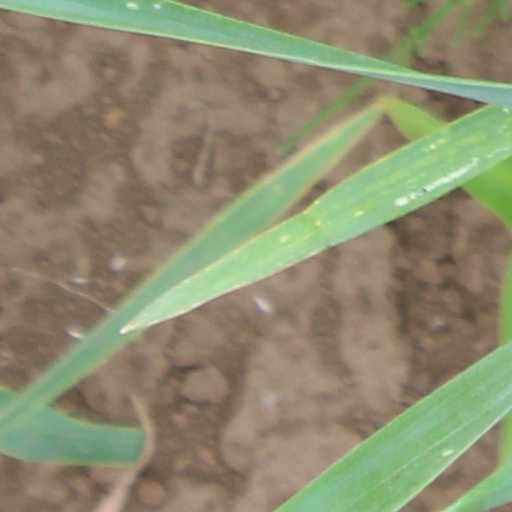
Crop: wheat